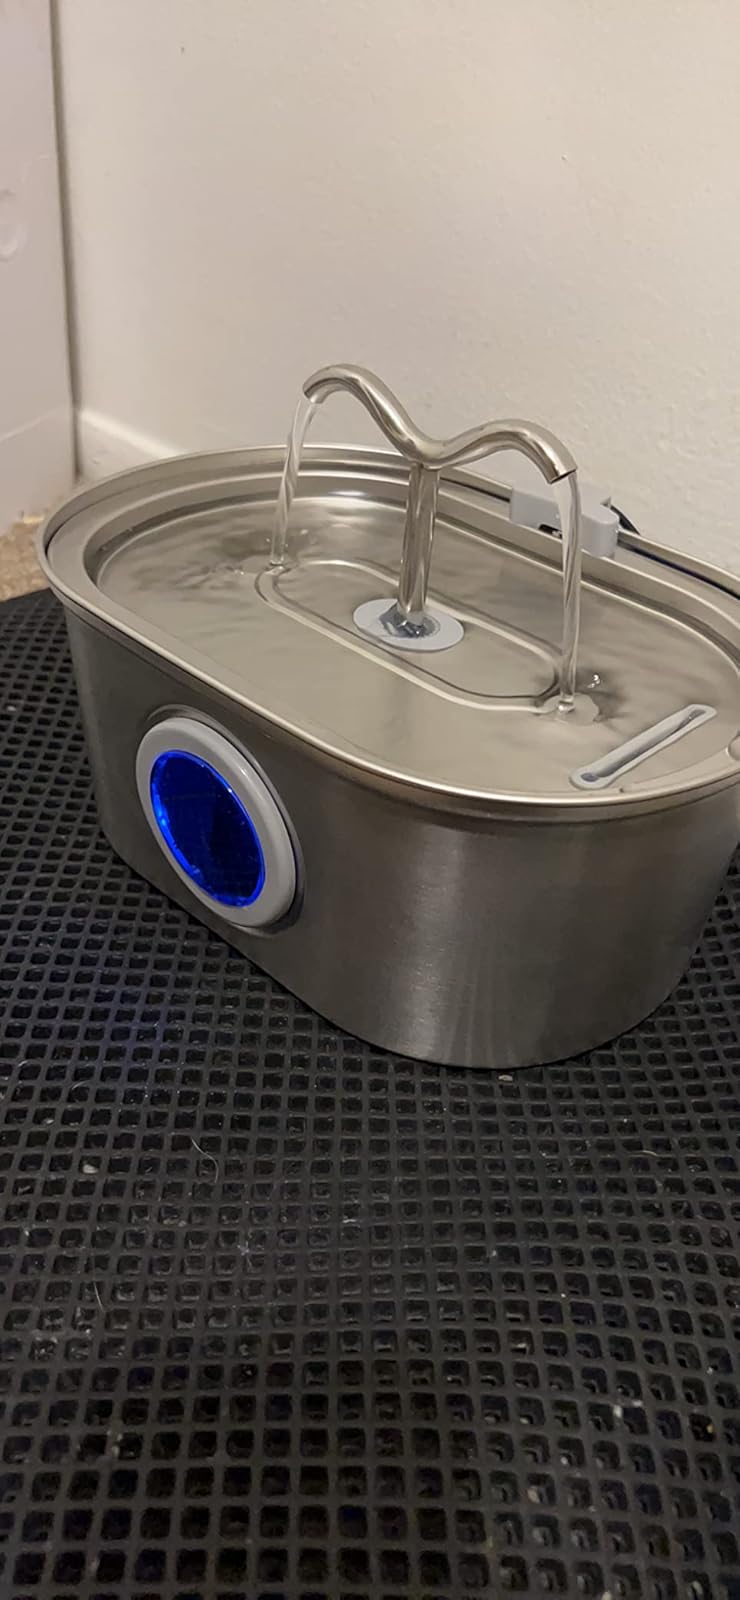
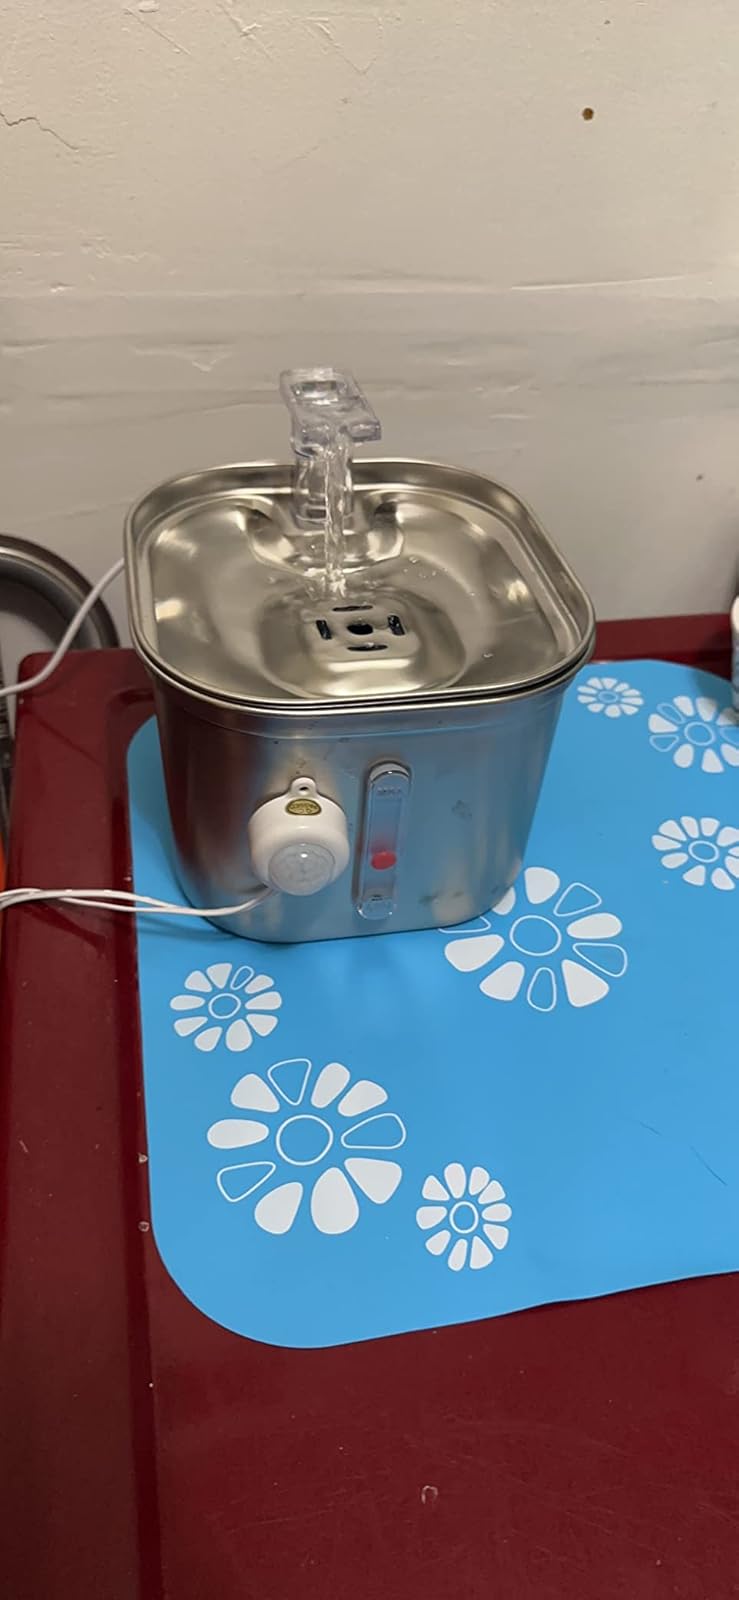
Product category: items_bowl
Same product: no